Elmbank Gardens

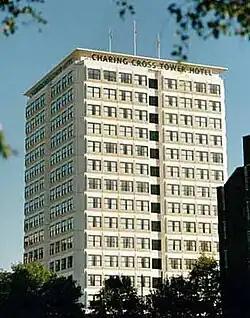
Elmbank Gardens in 1995, as the "Charing Cross Tower Hotel"

The 1960s saw great change in Glasgow, following on from the Bruce Report with initiatives well under way to depopulate the overcrowded centre, removing slum housing and the construction of a new system of high speed roads around the central area. The districts of Charing Cross and Anderston lay in the path of the Glasgow Inner Ring Road (now part of the M8) and consequently huge swathes of buildings were demolished to make way for its construction. The Richard Seifert Co-Partnership won the commission for much of the regeneration plan for the area, a grand scheme was planned which would stretch from the former Anderston Cross to the Charing Cross area. The original plans for the 'Charing Cross Complex' (as the buildings were originally named) would have made use of the infamous Charing Cross Podium which stretched across the motorway, but in the end only fragments of the Seifert scheme were built - likewise his nearby Anderston Centre was never fully realized either.